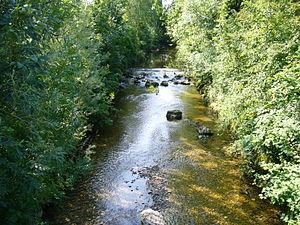
La Murg est une rivière coulant en Suisse, dans le nord-est du pays et affluent de la Thur, donc sous-affluent du Rhin.